Grand Concourse (Bronx)

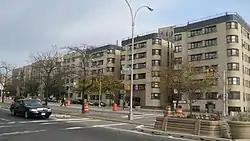
Art Deco apartment buildings along Grand Concourse

The Grand Concourse (also known as the Grand Boulevard and Concourse) is a thoroughfare in the borough of the Bronx in New York City. Grand Concourse runs through several neighborhoods, including Bedford Park, Concourse, Highbridge, Fordham, Mott Haven, Norwood and Tremont. For most of its length, the Concourse is wide, though portions of the Concourse are narrower.